Shankarrao Thorat

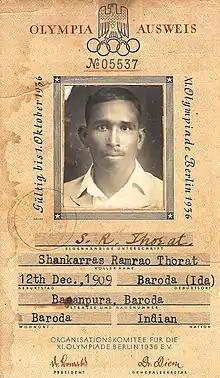

Shankarrao Thorat (12 December 1909 – September 1983) was an Indian wrestler. He competed in the men's freestyle bantamweight at the 1936 Summer Olympics.